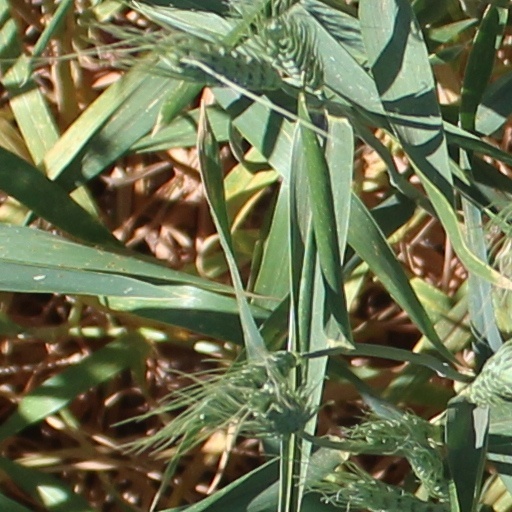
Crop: wheat